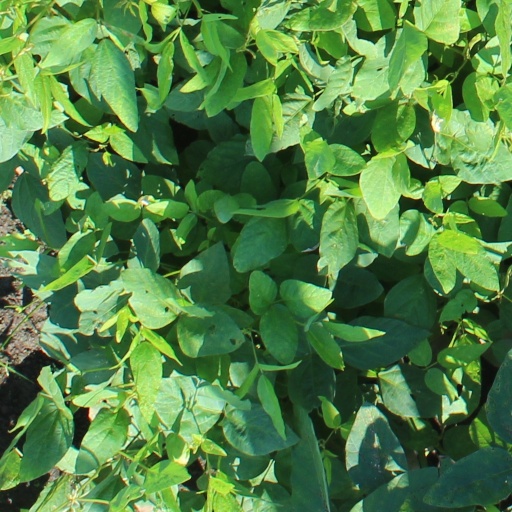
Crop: soybean